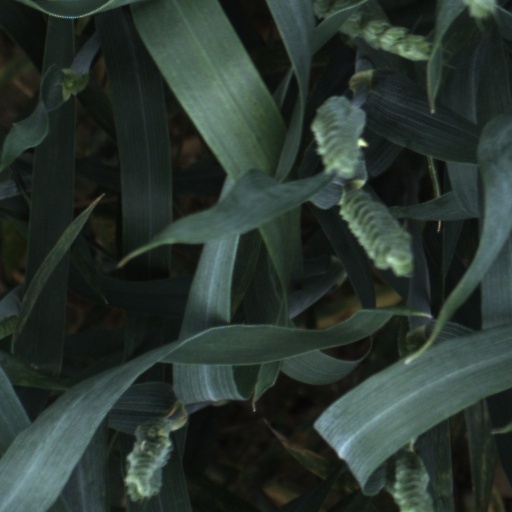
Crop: wheat